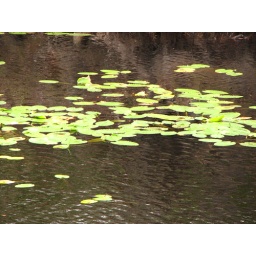
water lilies in a river